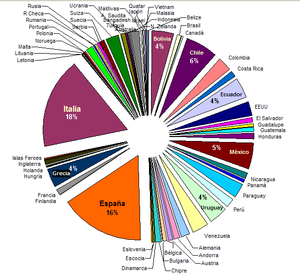
Le football en Argentine est le sport le plus populaire : celui qui compte le plus grand nombre de joueurs fédérés et le plus pratiqué par la population masculine dans une forme récréative ou non fédérée. Neuf habitants du pays sur dix déclarent être sympathisants d'une équipe de football.